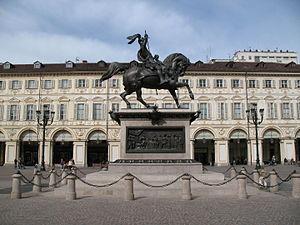
Cet article recense les statues équestres en Italie.